Performing arts education in Australia

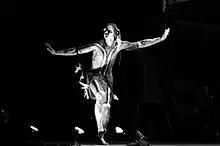
Aboriginal Dancing

The Australia Council for the Arts (a government supported unit) have outlined protocols that should be considered and undertaken when educating about Indigenous culture. These protocols are aimed to endorse Indigenous cultural and intellectual property rights. They are based on themes of respect, Indigenous control, communication, consultation and consent as well as interpretation, integration and authenticity. Examples of such protocols in practice include knowing how to conduct an appropriate acknowledgement of country and understanding and researching the context and meaning of Indigenous language, songs, dances and symbols before interpreting or performing them. The protocols also heavily encourage consulting with Indigenous peoples and elders as much as possible when undertaking any performance or educational activity that involves Indigenous Australian culture.